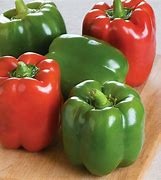
Label: capsicum